Pietà

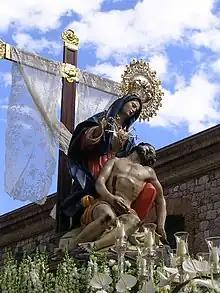
The Pieta as “Our Lady of Charity” (1723) from Cartagena, Spain. Crowned by the Pontifical decree of Pope Pius X in 1923.

The Pietà is one of the three common artistic representations of a sorrowful Virgin Mary, the other two being the "Mater Dolorosa" ("dolorous mother") and the "Stabat Mater" ("standing mother"). The other two representations are most commonly found in paintings, rather than sculpture, although combined forms exist.